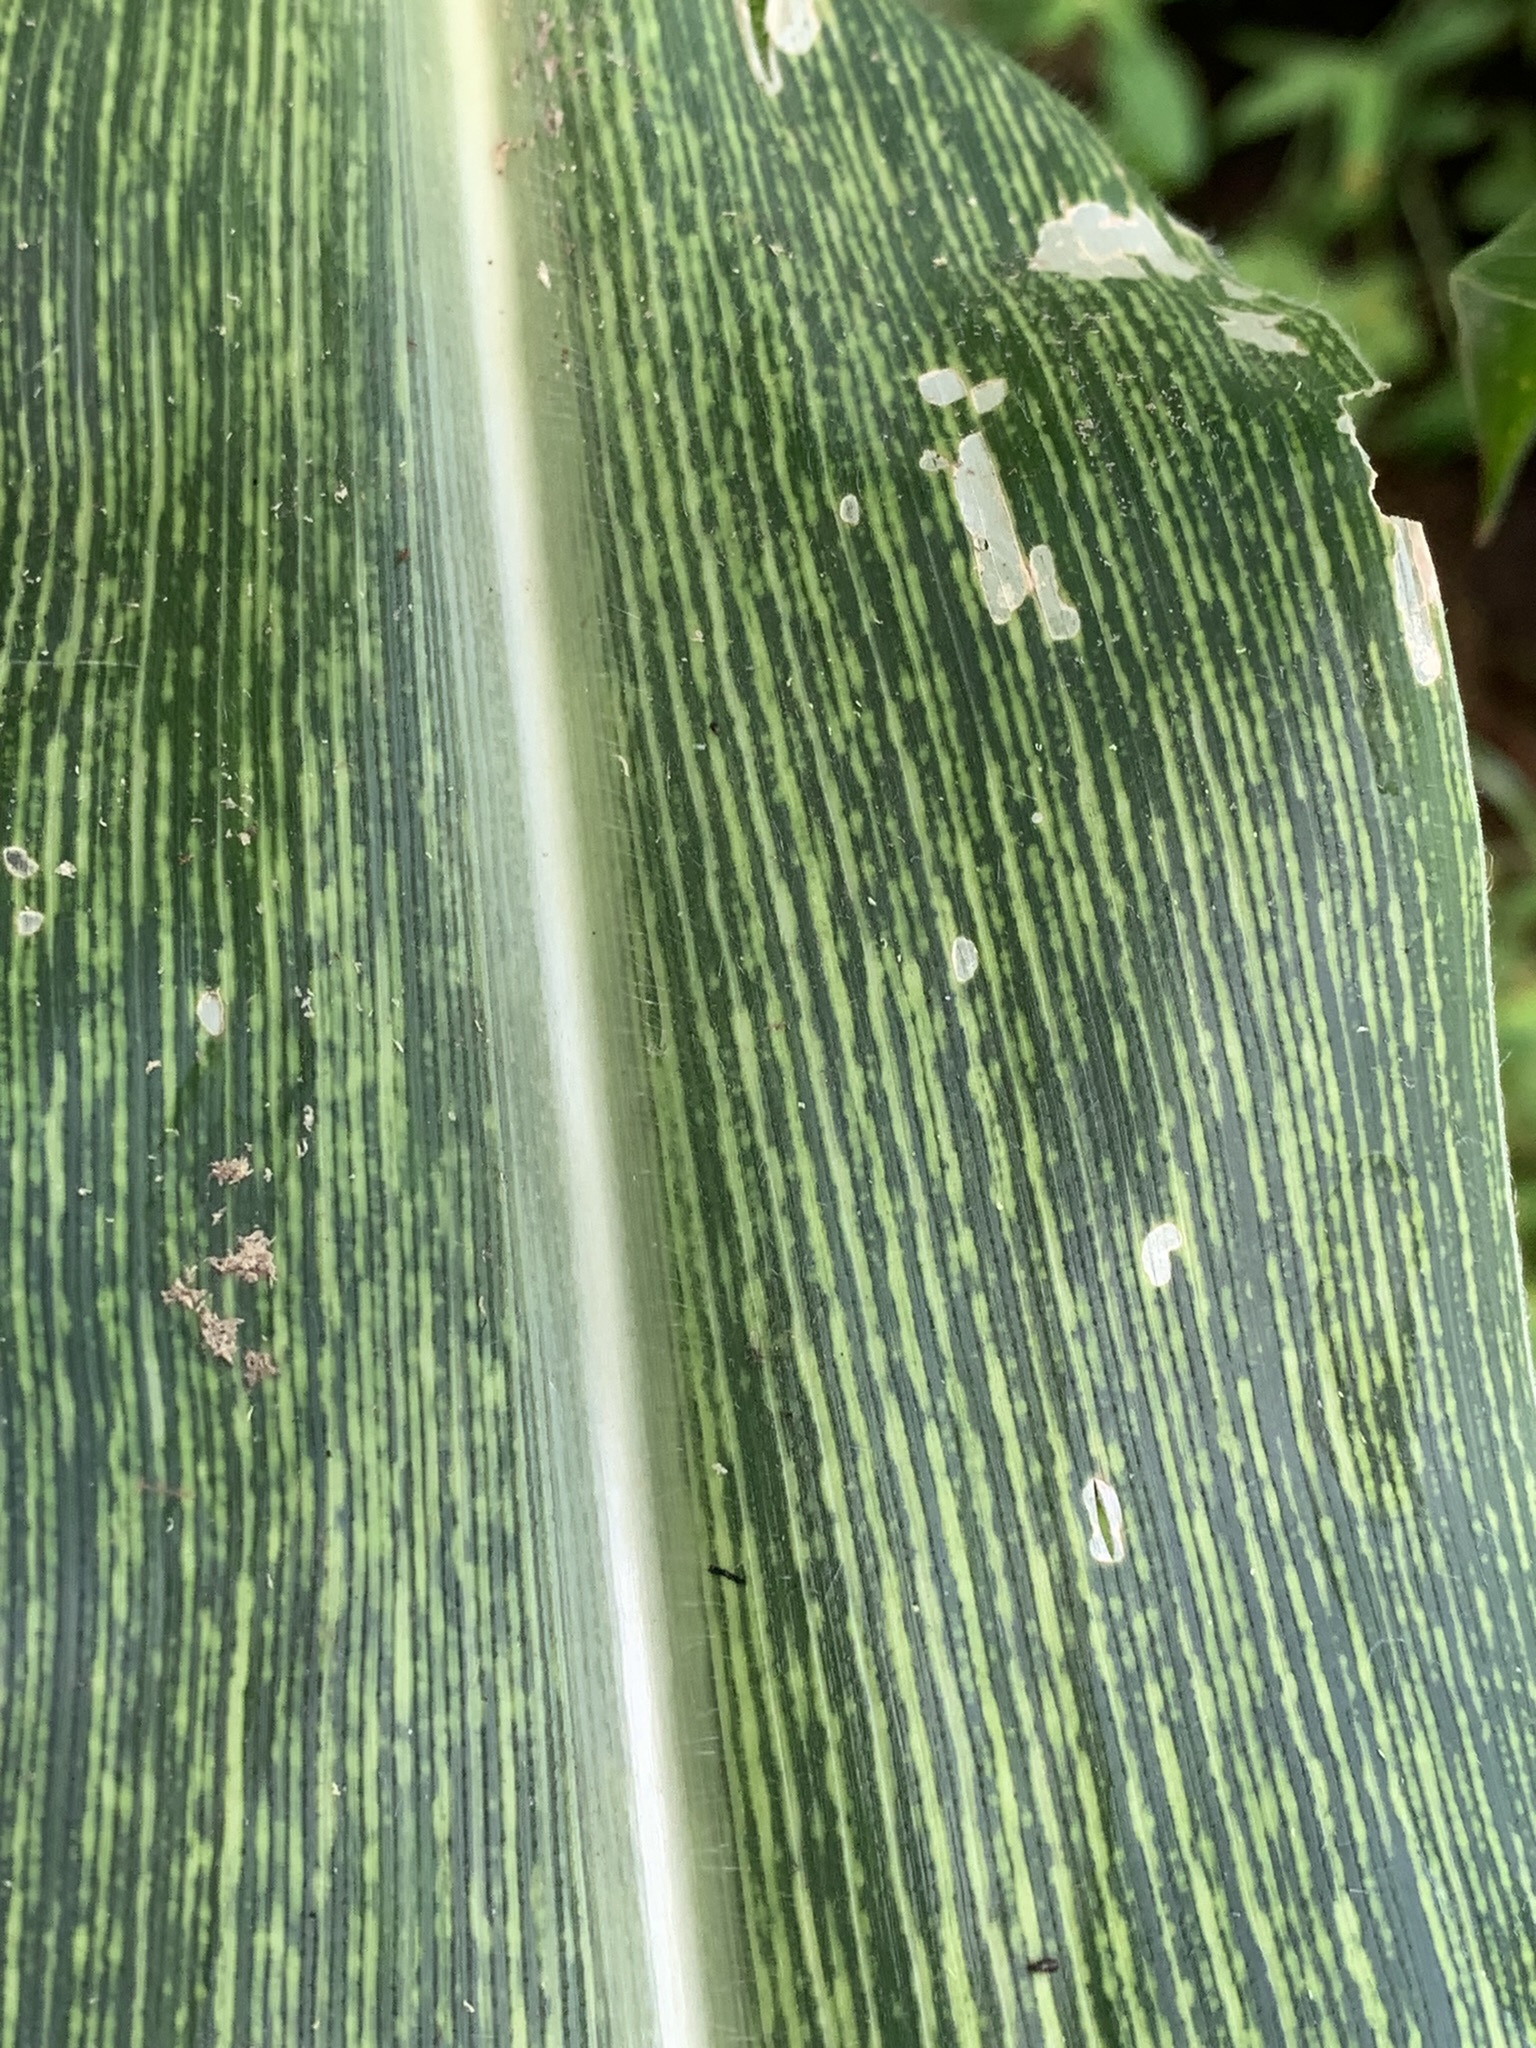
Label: MSV